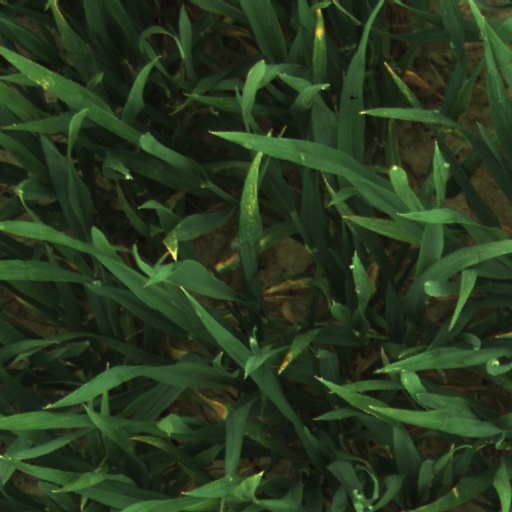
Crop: wheat